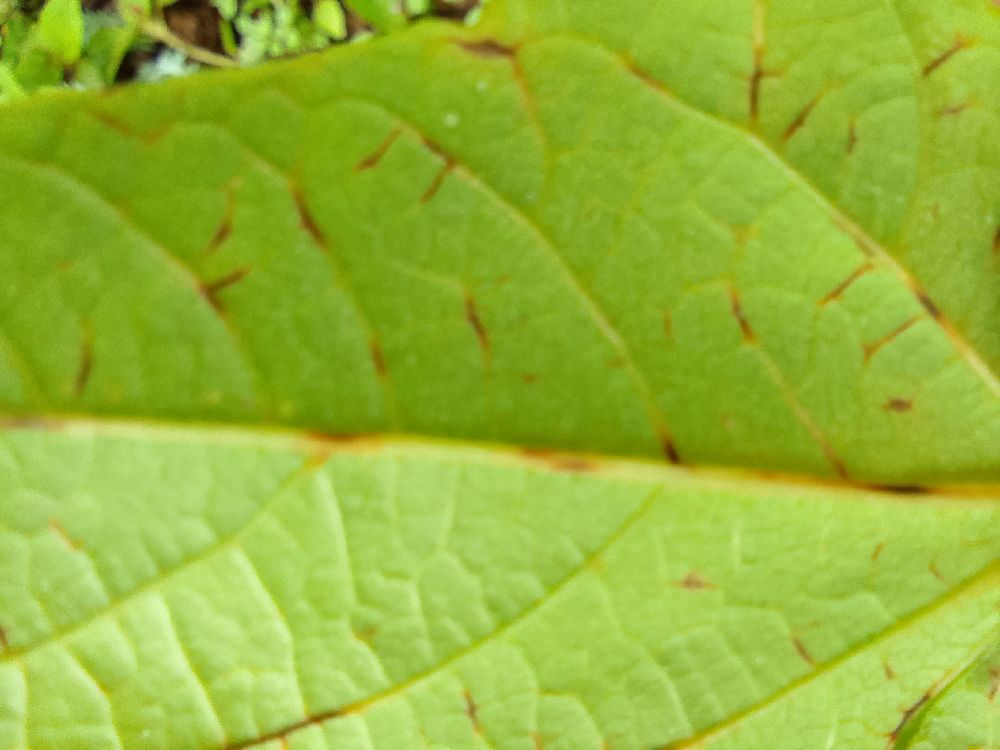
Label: anthracnose